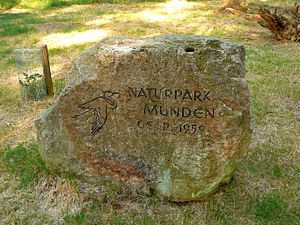
Naturpark Münden
Mindesten for oprettelsen af Naturparken i 1959 nær Kleiner Steinberg
Naturpark Münden ligger i Landkreis Göttingen, i den sydligste del af den tyske delstat Niedersachsen.